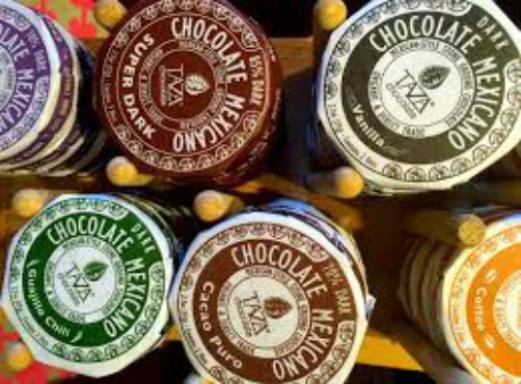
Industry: Food